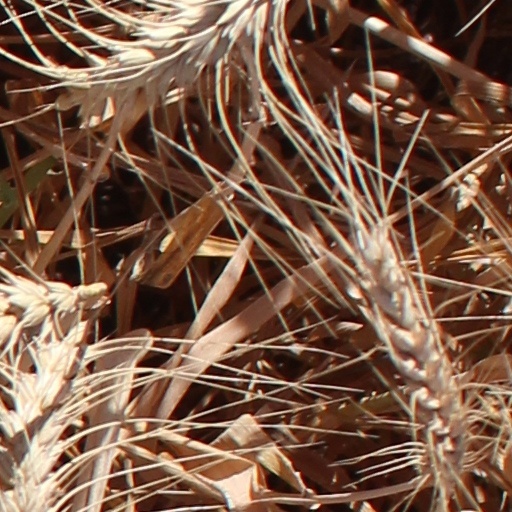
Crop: wheat